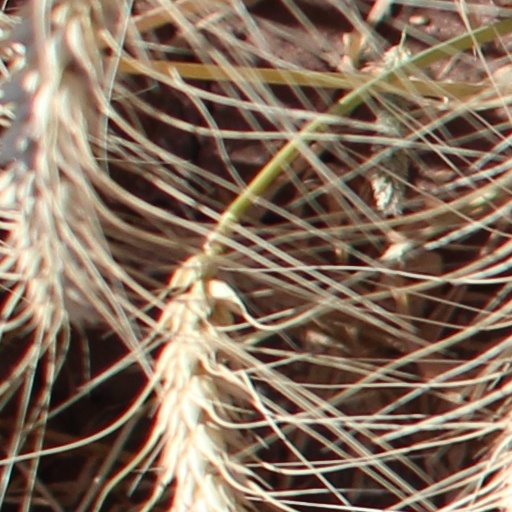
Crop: wheat